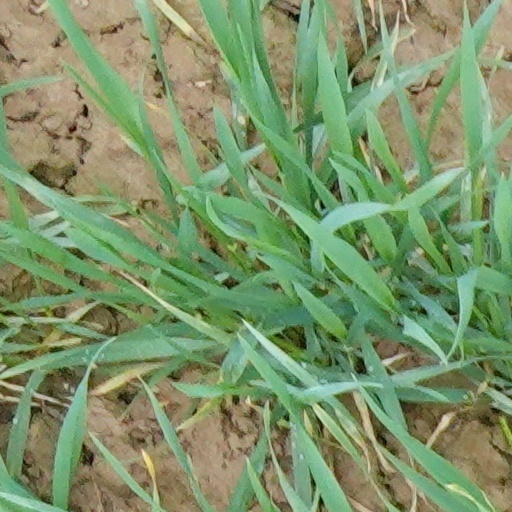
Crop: wheat